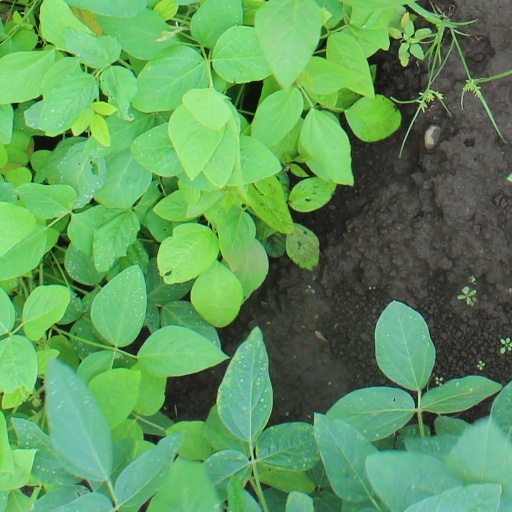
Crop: soybean